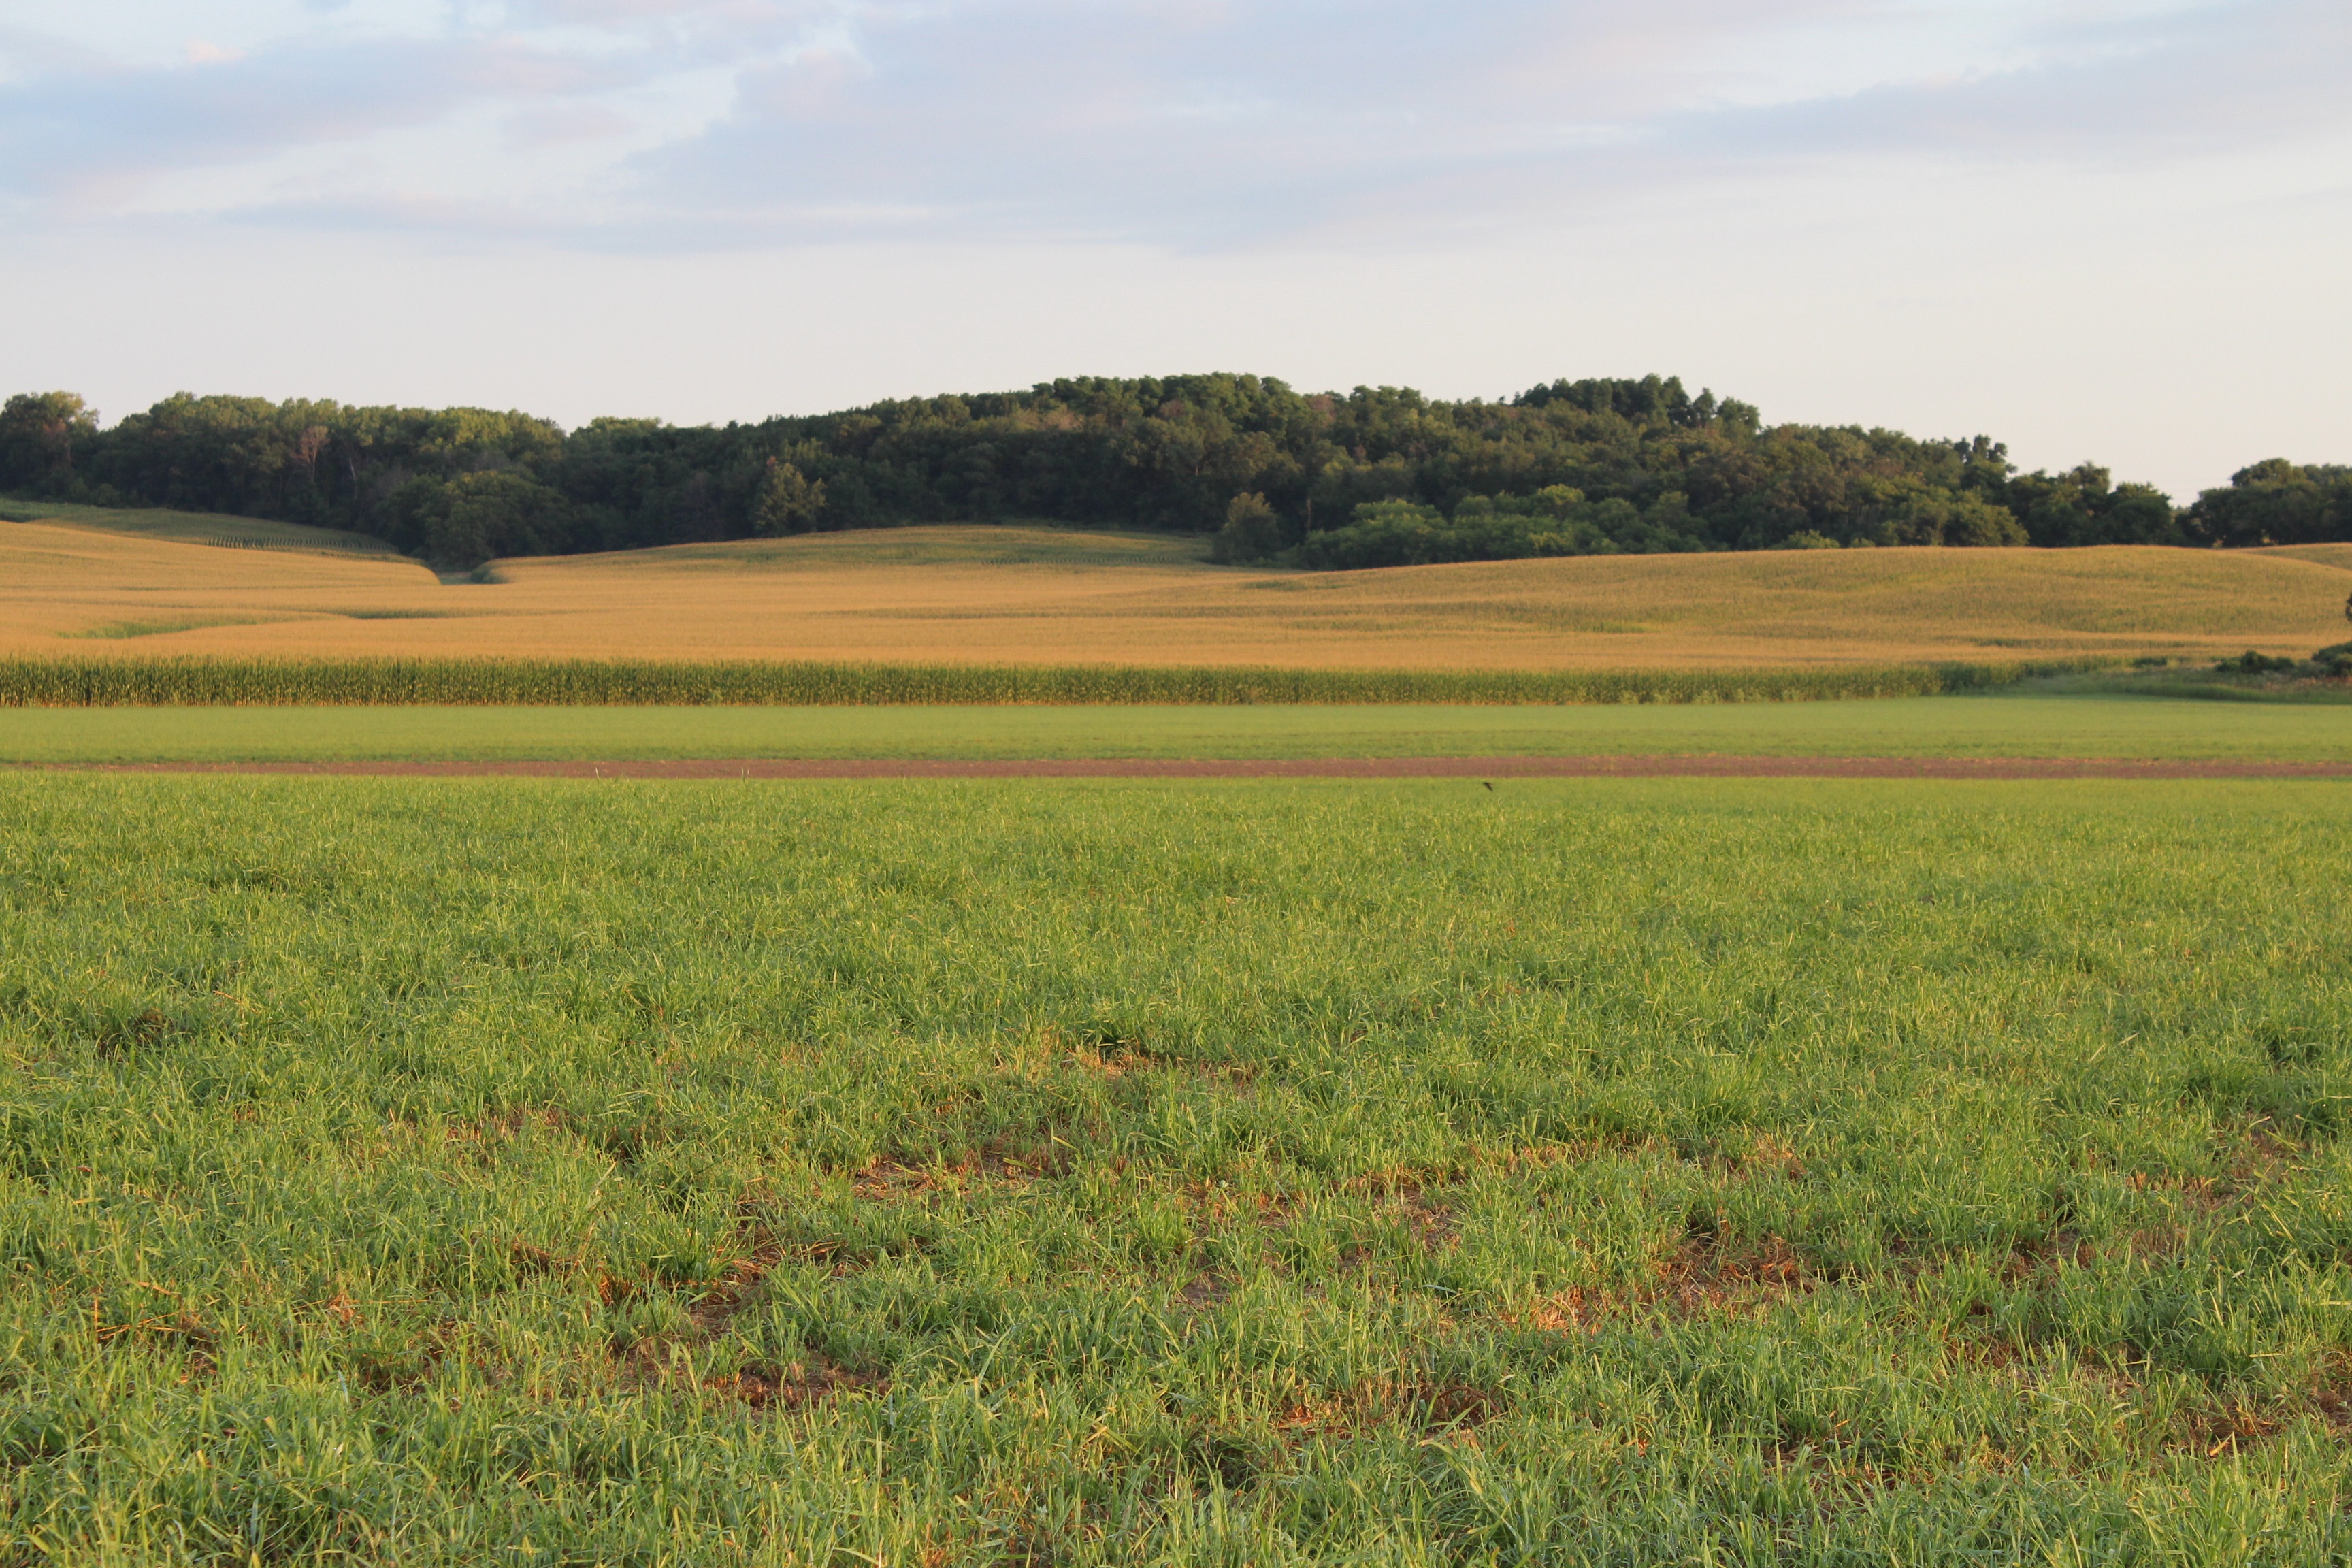
landscape, grass, horizon, marsh, plant, field, farm, lawn, meadow, grain, prairie, hill, summer, rural, farming, crop, pasture, corn, soil, agriculture, savanna, plain, farmland, grassland, wetland, plateau, corn field, habitat, ecosystem, steppe, rural area, farm landscape, paddy field, farm field, natural environment, geographical feature, grass family, land lot, ecoregion